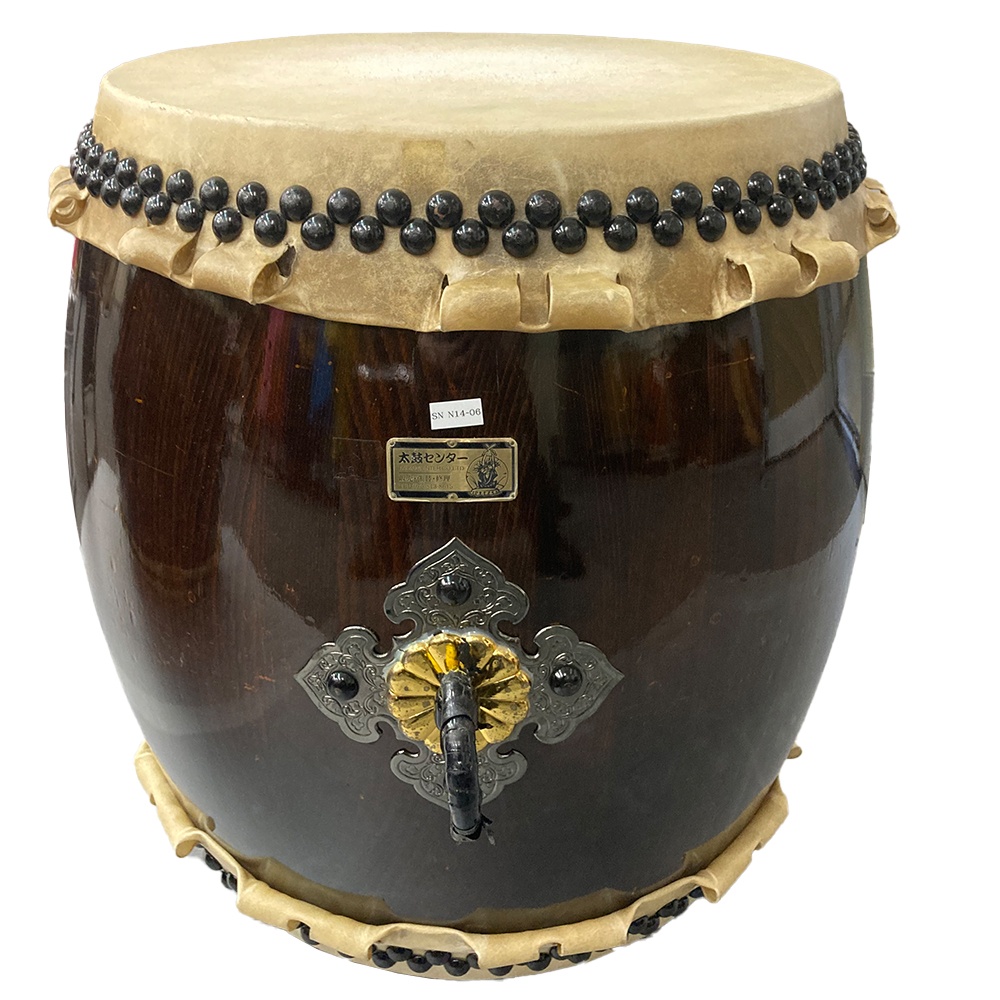
SN-N14-06- [USED] 1 shaku 4sun NAGADO drum
Brand: Kyoto Taiko Center
Reasonable Taiko high quality === Used Wadaiko condition === ---Degree of leather wear--- >>>One side of leather [LEVEL3]★★★☆ Leather center is easily torn.Leather has been stretched and sound is low. >>>The other side of the leather [LEVEL1]★☆☆☆ The leather has softened and is in the rich sounding state of the Japanese drums! ------------------------------------------------- List of item conditions [LEVEL4]★★★★ Leather is torn. [LEVEL3]★★★☆ Leather center is easily torn.Leather has been stretched and sound is low. [LEVEL2]★★☆☆ The center of the leather is worn away. [LEVEL1]★☆☆☆ The leather has softened and is in the rich sounding state of the Japanese drums! [LEVEL0]☆☆☆☆ Reupholstered in new leather. =================================== ---Degree of wear and tear on the drum body--- [LEVEL2]★★☆ Scratches, dents. ------------------------------------------------- List of item conditions [LEVEL3]★★★ Chipped on the inside, chips moving and sounding, scratched, dented. [LEVEL2]★★☆ Scratches, dents. [LEVEL1]★☆☆ Good condition. =================================== === Weight and dimensions of drums === Drum surface size：42cm Height of drum body：about 53cm Weight：about 18.2kg === Set Contents === Used NAGADO drums === Notes === here are some scratches and scuffs on the used products. We are selling this item at a special price because it is an as-is, as-available item. We do not accept returns or exchanges for any reason. Please note that the item may be sold out while it is being sold at other malls. Please understand in advance. *Copyright Taiko Center Online Shop. *Reproduction or downloading without permission is prohibited.
Category: Arts & Entertainment > Hobbies & Creative Arts > Musical Instruments > Percussion > Hand Percussion > Hand Drums > Talking Drums > Donnos